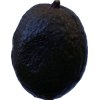
Label: black_avocado